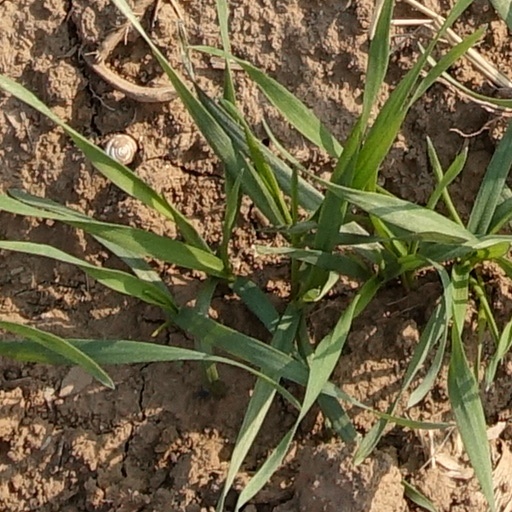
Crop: wheat